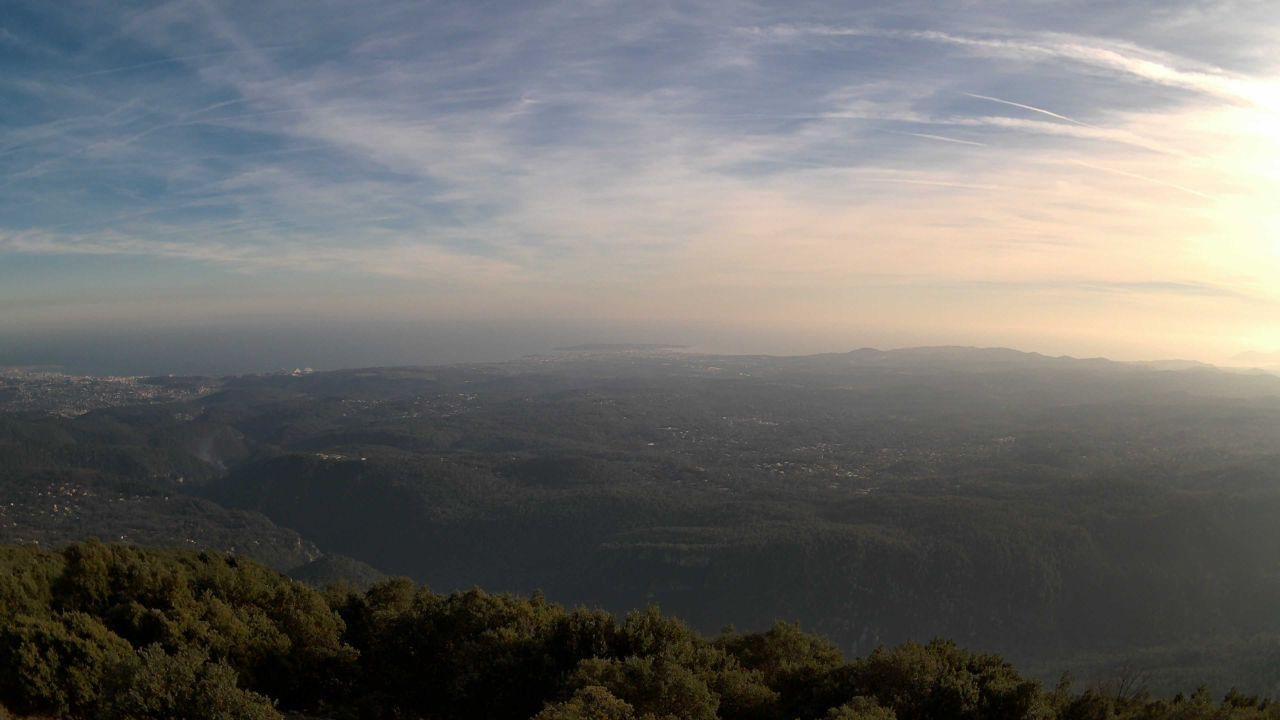
Fire: no
Smoke: yes